Cabaret de L'Enfer

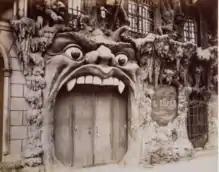
"Cabaret de l'Enfer" entrance detail

The mood was different at the "Cabaret du Néant", "where a sinister irony was expressed, not with angels and devils, but with people, mortals, death". In their 1897 book, "Montmartre", Renault and Château emphasize this critical difference: "if the Ciel and Enfer of the lovable M. Antonin merit a visit, this is not true of the Néant, which is frequented by hysterical and neurotic persons; M. Dorville is the founder and owner of this cabaret of Death where, by aid of mirrors, the customer is made to witness the decomposition of bodies, where the tables are coffins, the diners are the dead, the waiters are the undertakers, and so on and so forth".